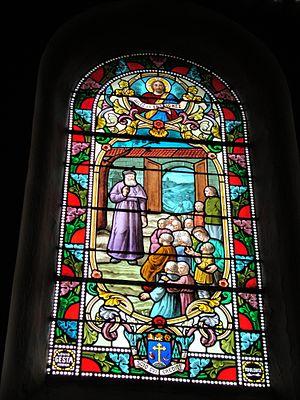
Saïx (Tarn, Fr) église, vitrail par Louis-Victor Gesta
Louis-Victor Gesta, né le 26 septembre 1828 à Toulouse où il est mort le 6 septembre 1894, est un peintre-verrier français, fondateur de la manufacture de vitraux Gesta qui, aux dires de son fondateur, décora entre 7 000 et 8 500 églises. Sa résidence-lieu d'exposition et manufacture existe toujours, en partie, le château des Verrières à Toulouse.
Saïx est une commune française située dans le département du Tarn, en région Occitanie.